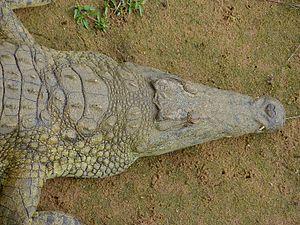
Le Crocodile du Nil est une espèce de crocodiliens de la famille des Crocodylidae.